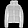
Label: Coat